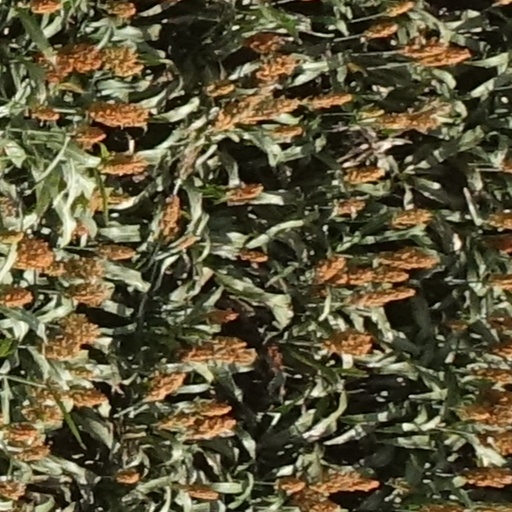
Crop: sorghum